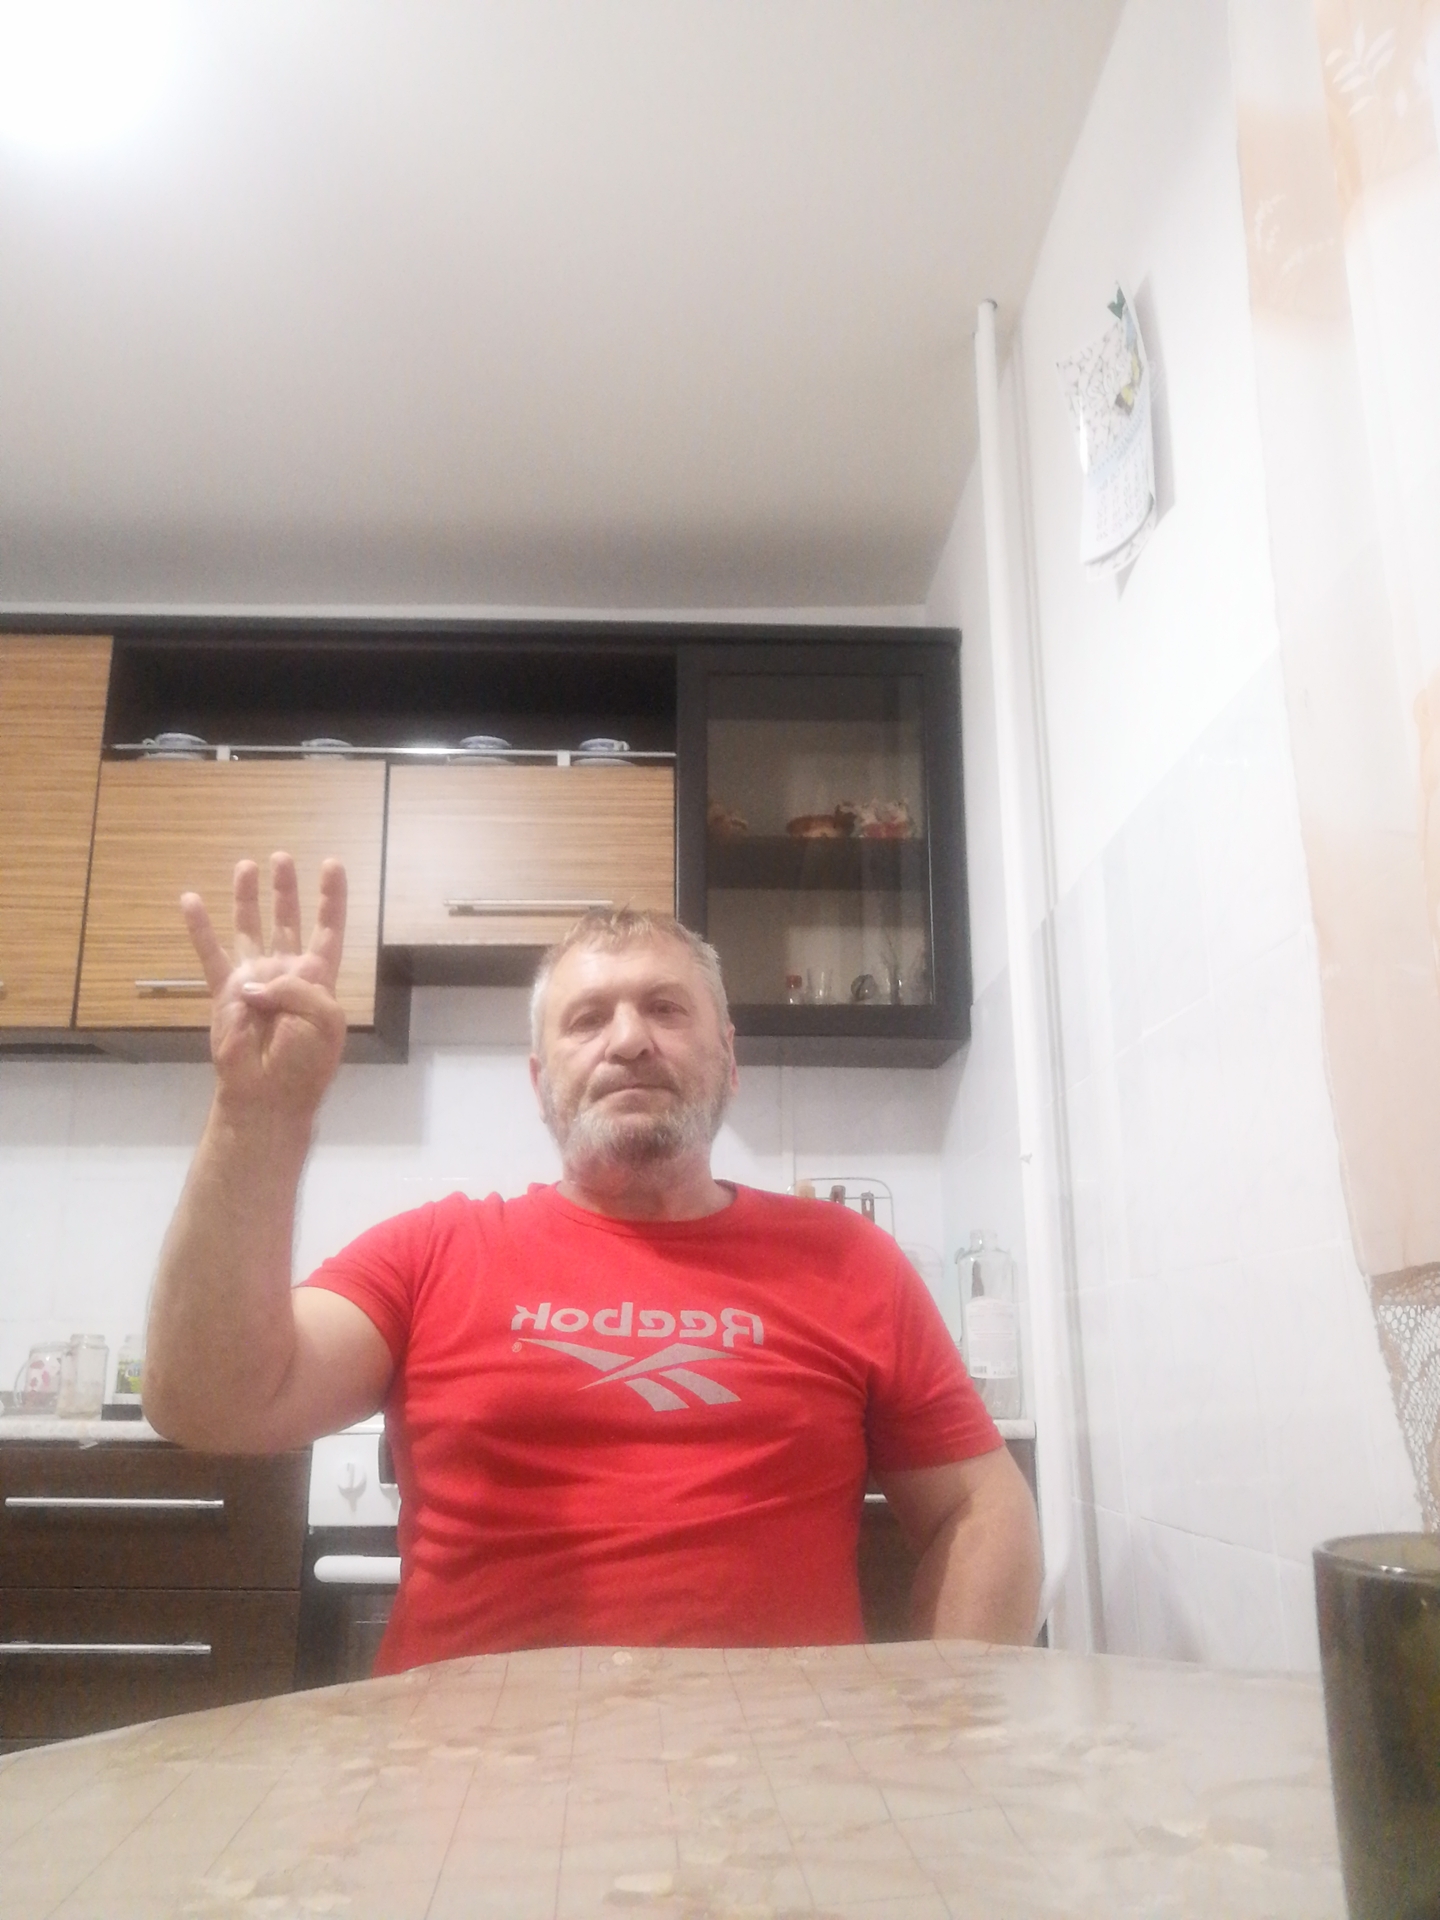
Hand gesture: four